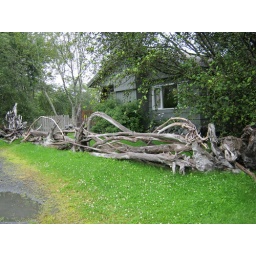
Now this fence is a work of art! Residential street in Seward